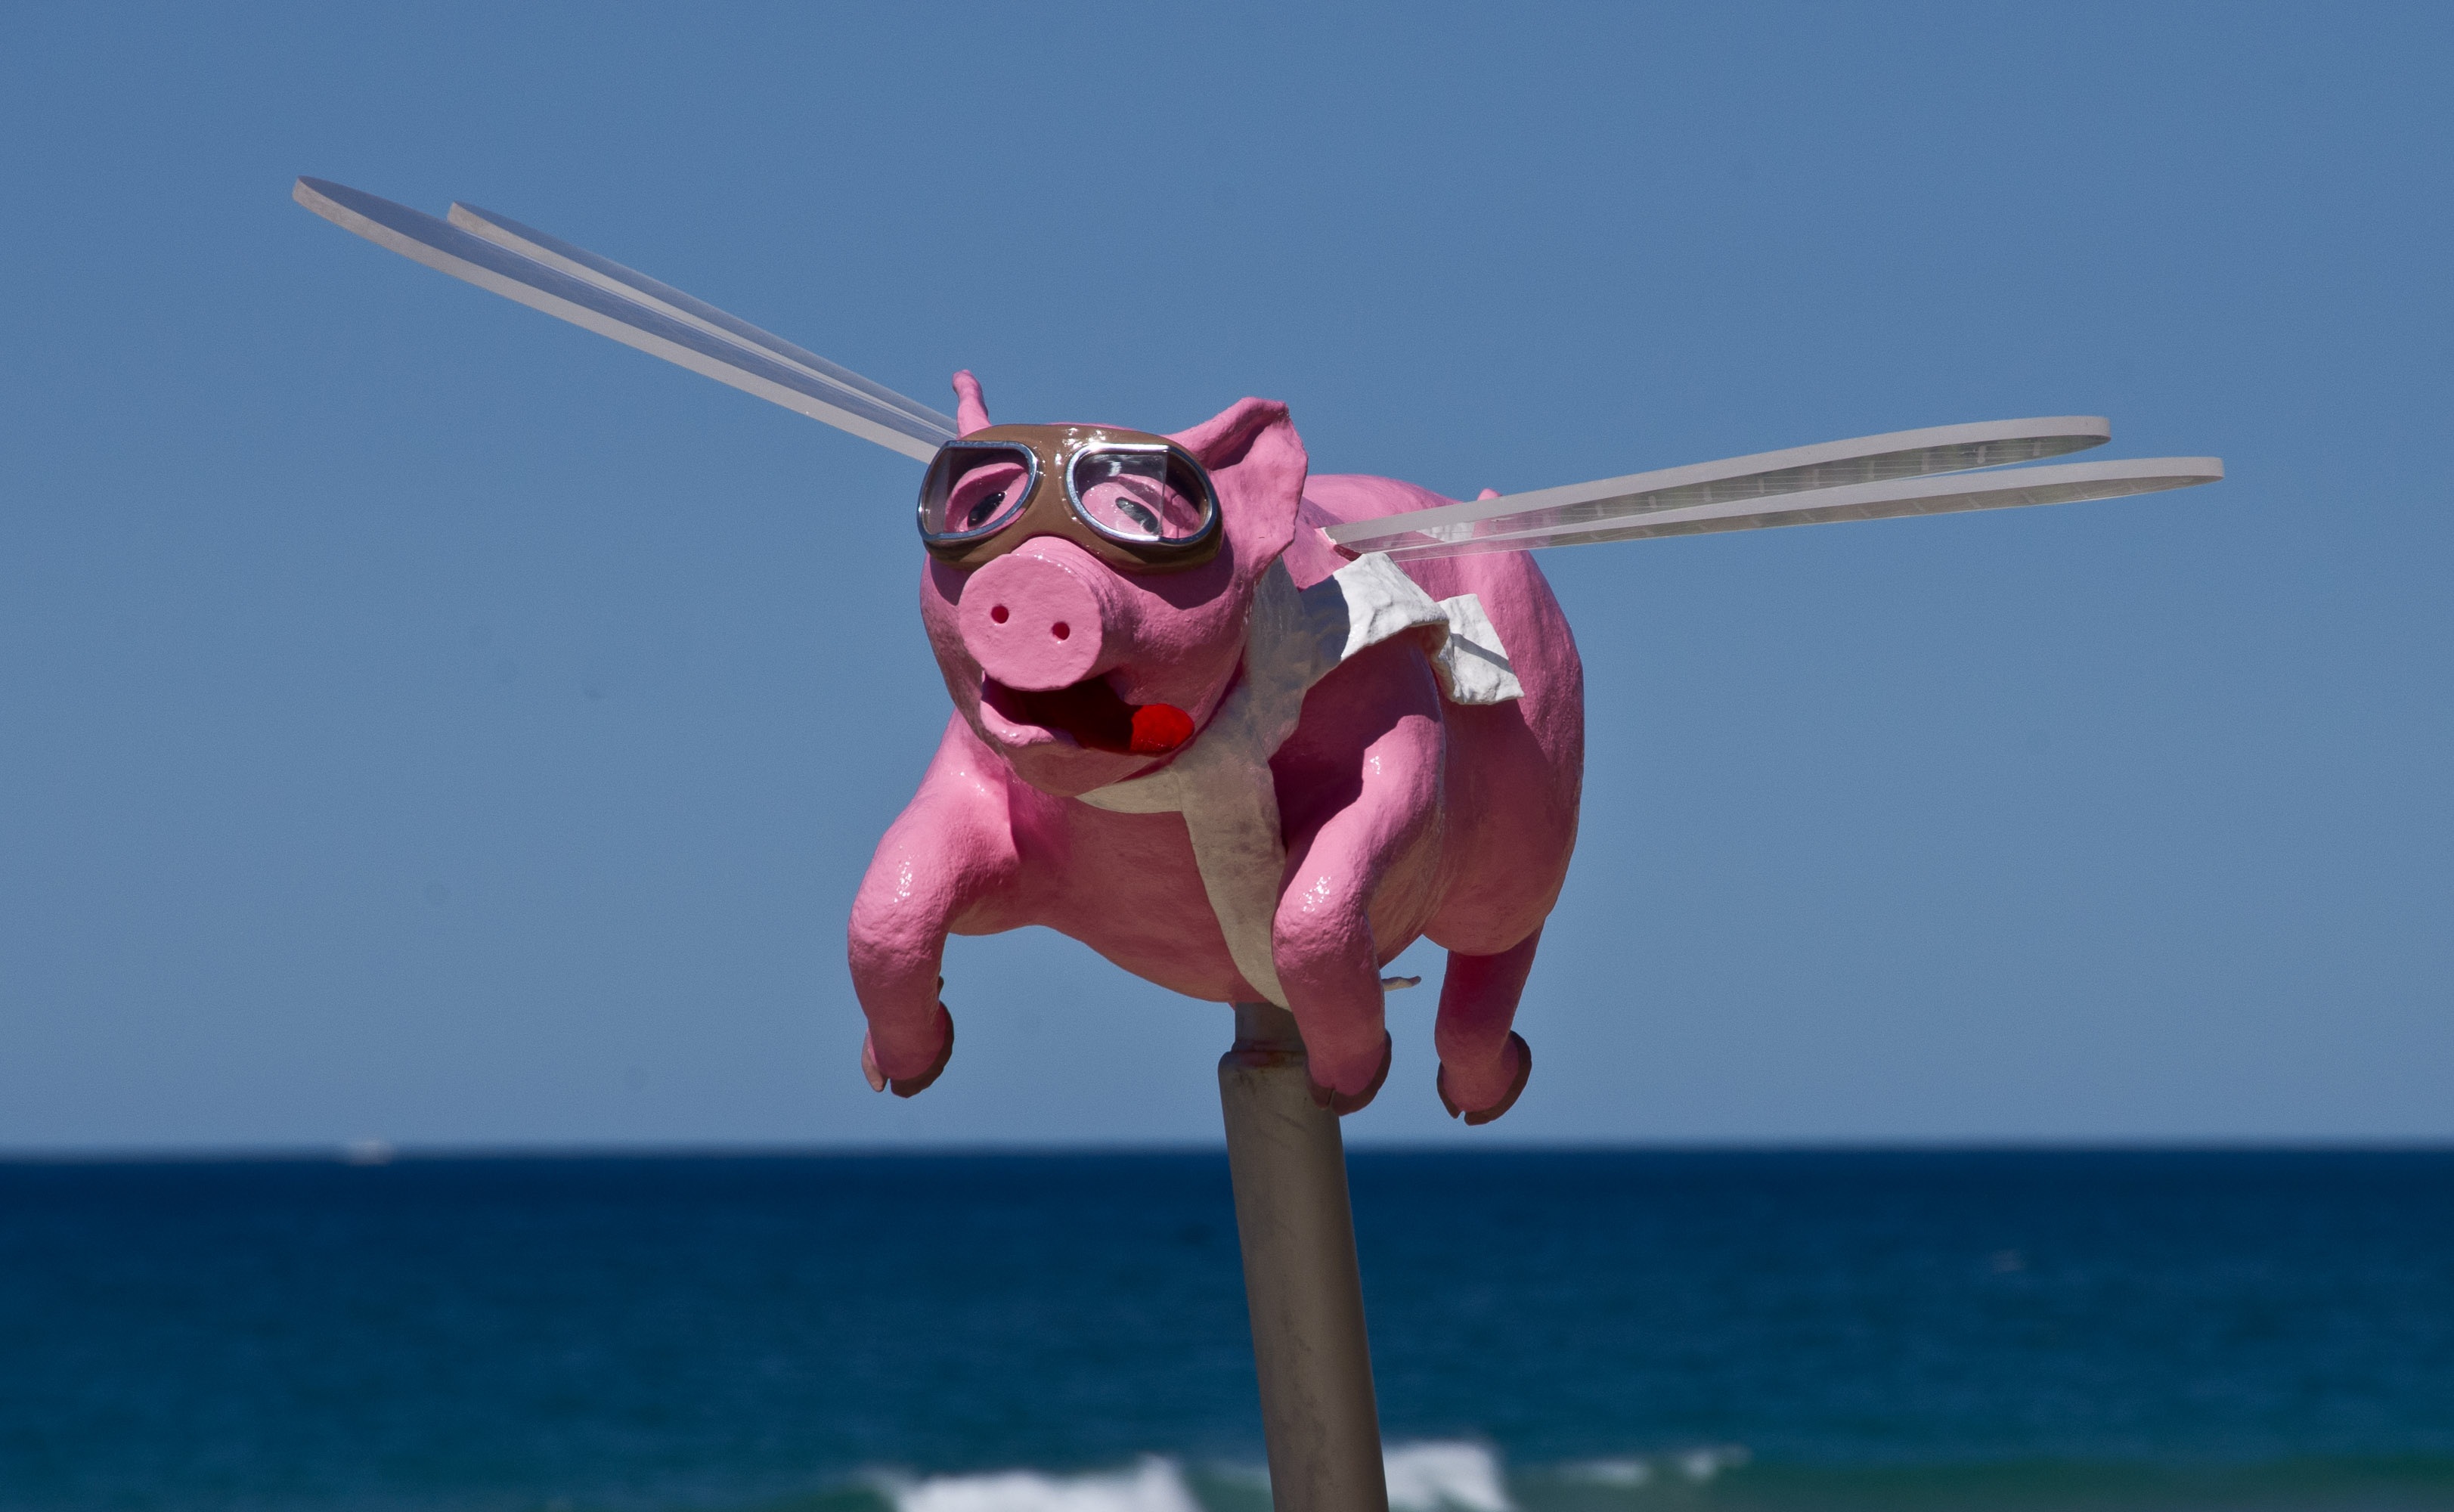
sea, sky, animal, flying, model, blue, extreme sport, pink, modern, australia, sculpture, art, wings, goggles, pig, contemporary, exhibition, cartoon, screenshot